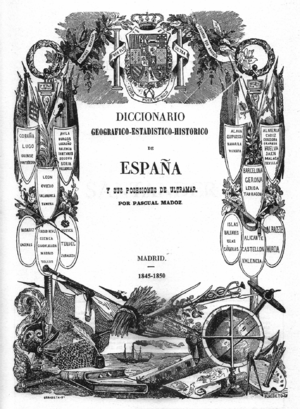
Le Diccionario geográfico-estadístico-histórico de España y sus posesiones de Ultramar, est une œuvre monumentale publiée par Pascual Madoz entre 1846 et 1850. Composée de 16 volumes, elle analyse toutes les communes d'Espagne. Elle constitue à cette époque une importante amélioration, par rapport au Diccionario geográfico y estadístico de España y Portugal, qui avait été publié en 1829 par Sebastián Miñano.